Alex Webster

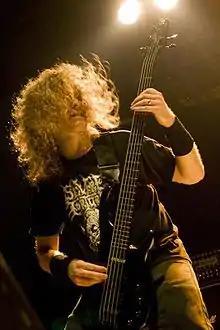
Webster performing in 2010

Alex Webster (born October 25, 1969) is an American musician who is the bassist and a co-founder of the death metal band Cannibal Corpse. He is one of two original remaining members, alongside drummer Paul Mazurkiewicz. He is also the bassist of Blotted Science and the supergroup Conquering Dystopia. Before Cannibal Corpse was formed, he was a member of Beyond Death.